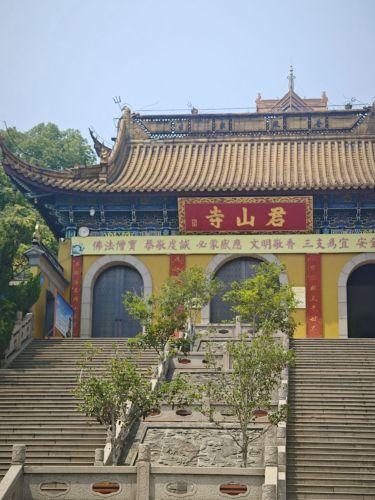
地标名称：君山寺
所在城市：无锡市·江阴市